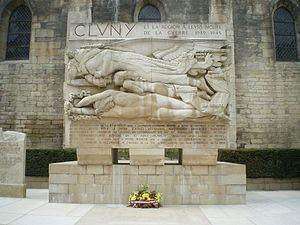
Cluny - Mai 2013 Monument résistance 39-45
Cluny est une commune française située dans le département de Saône-et-Loire en région Bourgogne-Franche-Comté.